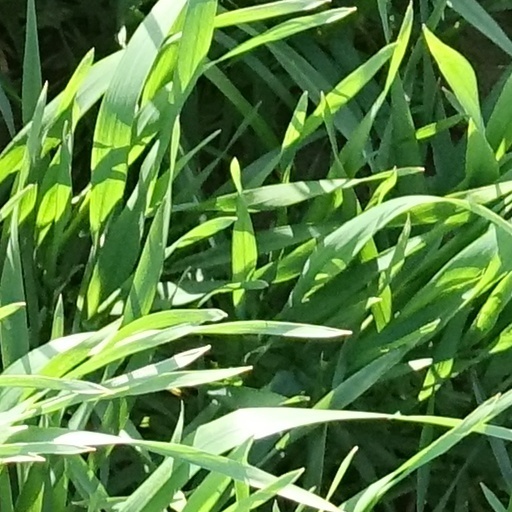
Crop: wheat